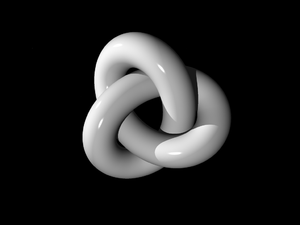
Knudeteori
En tredimensional skildring af en fortykket trekløverknude; den simpleste ikke-trivielle knude.
I matematik er knudeteori den gren af topologi, som omhandler studiet af matematiske knuder. Hvorimens teorien er inspireret af de knuder, der optræder i hverdagen på for eksempel snørebånd og reb, er matematikerens knude drastisk anderledes, idet enderne er samlet for at forhindre knuden i at gå op. I præcist matematisk sprog er en knude en indlejring af cirklen i 3-dimensionalt euklidisk rum R³. To matematiske knuder kaldes ækvivalente, hvis den ene kan transformeres over i den anden med en deformation af R³ til sig selv; disse transformationer svarer til manipulationer af en streng med knuder, der ikke involverer snit i strengen eller at lade strengen gå gennem sig selv.